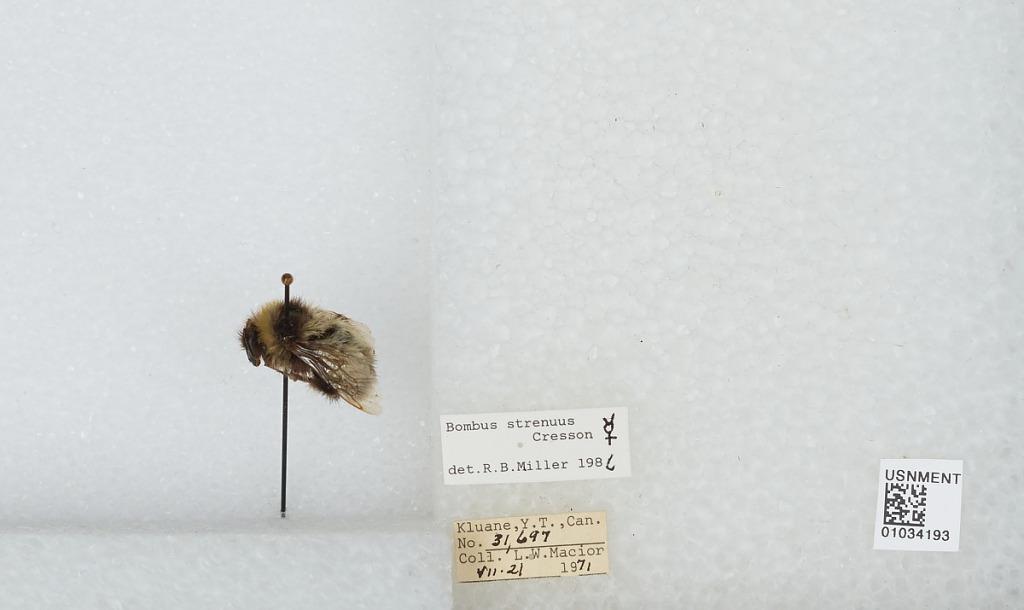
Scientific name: Bombus (Alpinobombus) neoboreus Sladen
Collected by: L. Macior
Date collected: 1971-7-21
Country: Canada
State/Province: Yukon Territory
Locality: Kluane
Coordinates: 60.75, -139.5
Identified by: Miller, R. B.